Henry Gurdon Marquand

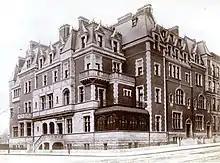
Marquand's house on Madison Avenue

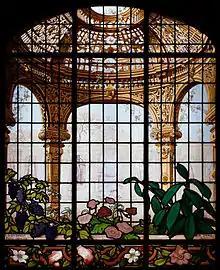
A trompe l'oeil glass, , Eugène Stanislas Oudinot, designed by Hunt for Marquand's New York home

Marquand again hired architect Richard Morris Hunt to design his home, and two smaller homes, on the northwest corner of Madison Avenue and 68th Street in New York City. His residence occupying a large plot feet on the Avenue and 120 feet on the Street, faced 68th Street with the two smaller houses opening on to Madison Avenue with the three residences blending into a unified whole with balconies, gables, and multi-level mansard roofs. The large red brick with limestone trim home was designed in the "French transitional" style, melding elements of Renaissance and Gothic Revival, took three years to build and was completed in 1884 to accommodate his extensive art collection. The mansion was decorated in the Victorian fashion and was heavily influenced by Aestheticism. Marquand hired Sir Frederick Leighton (president of the Royal Academy), Louis Comfort Tiffany, John La Farge, Ellin & Kitson, Sir Edward Poynter, and Sir Lawrence Alma-Tadema to design the lush themed rooms and furniture. He filled the hallways and galleries of the home his renowned collection of antiquities and artworks, including works by the old masters including Anthony van Dyck, Frans Hals, Rembrandt, and Johannes Vermeer.